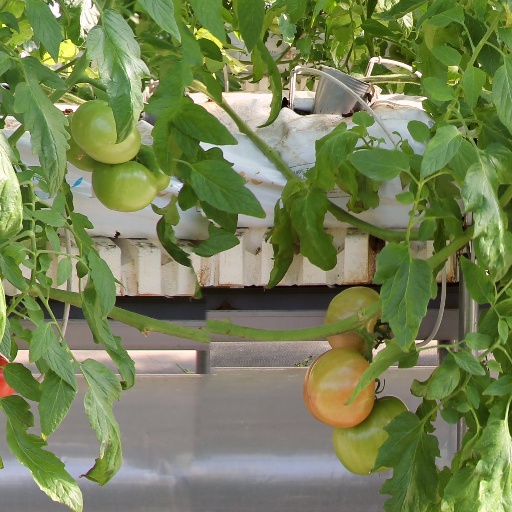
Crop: tomato